Mohammad Nissar

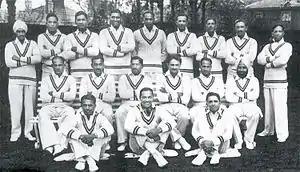
The 1932 Indian Test Cricket team that toured England. Mohammad Nissar seen standing fourth on this photo of the team captained by Maharaja of Porbandar.

Mohammed Nissar was drafted into the Indian team which toured England in 1932. He was a part of the side which contained players like CK Nayudu, the brothers Wazir Ali and Nazir Ali, and of course, his famous bowling partner, Amar Singh. Even today, Nissar's main claim to fame was of being the first man to take a wicket for India, and for being the fastest pre-war bowler India have produced. Nissar's career kick-started right in his first match, as he, in the first ball of his second over, dismissed Herbert Sutcliffe for 3, knocking over Sutcliffe's stumps. Then, with the fifth ball of the very same over, he bowled the other opener, Percy Holmes.